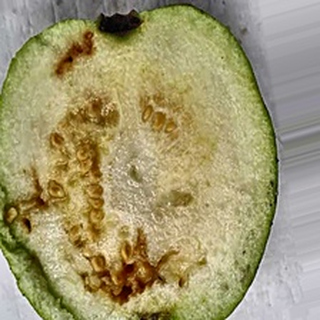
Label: guava_fruit_fly